Question: Please indicate a possible affordance area of the sit_on_chair that can be used for sitting
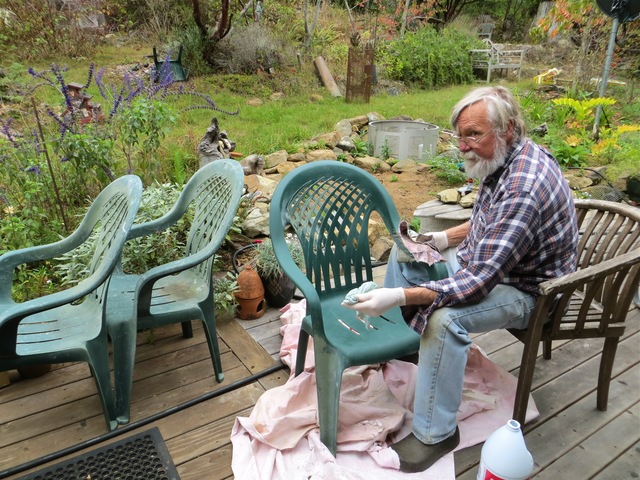
Answer: [311.5, 281, 444.5, 349]